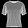
Label: T - shirt / top